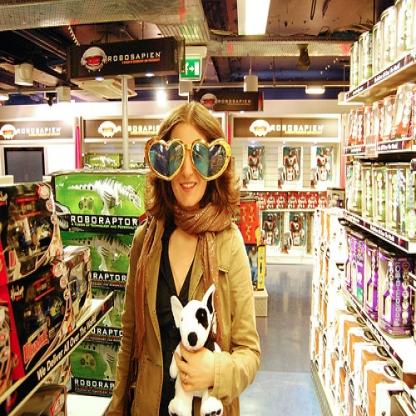
Scene: Indoor